WTEL (AM)

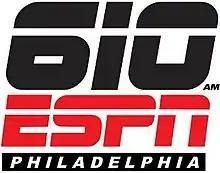
final logo as 610 ESPN, 2015-2020

On August 18, 2020, it was initially reported by Philadelphia sports blog "Crossing Broad", and later independently verified by radio news website "RadioInsight", that Beasley Broadcast Group would end the sports format on WTEL. It planned to lease its operation to iHeartMedia, Inc.